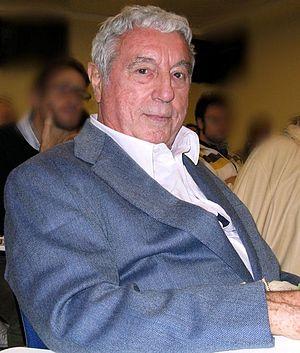
Sergio Bonelli est un éditeur italien de bande dessinée, repreneur en 1957 des éditions Audace fondées par son père Giovanni Luigi Bonelli, et renommées en 1987 Sergio Bonelli Editore. Bonelli était également scénariste de bande dessinée sous le pseudonyme Guido Nolitta.
Bonelli est l'une des plus importantes maisons d'édition italiennes de bandes dessinées. Elle fut créée par Gian Luigi Bonelli sous le nom d'Audace, puis devint Cepim puis Daim Press avant de prendre le nom de son créateur.